August Sandgren

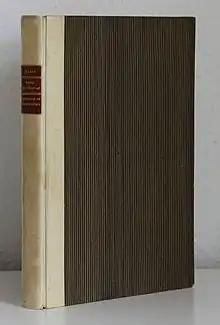
Sidepaper handmade by August Sandgren on a half vellum binding.

August Sandgren only used a small number of stamps to decorate the spines of the bindings, but he used them with great variety. He used marbled sidepaper, handmade by himself, and they were kept in darker colors - brown, black, dark green and blue, and the most beautiful paper has vertical, dense stripes.